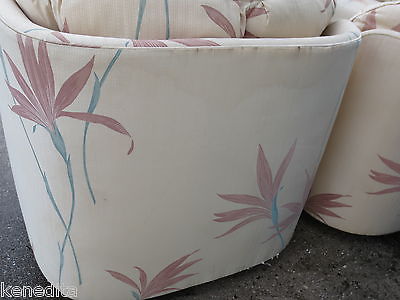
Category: sofa